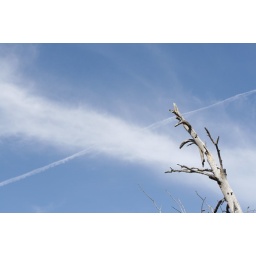
ghost pine in the sky